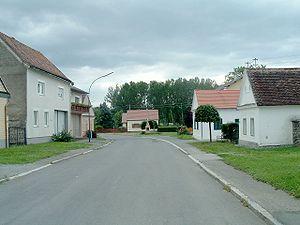
Bildein est une commune d'Autriche, dans le Burgenland. Elle fait partie du district de Güssing.